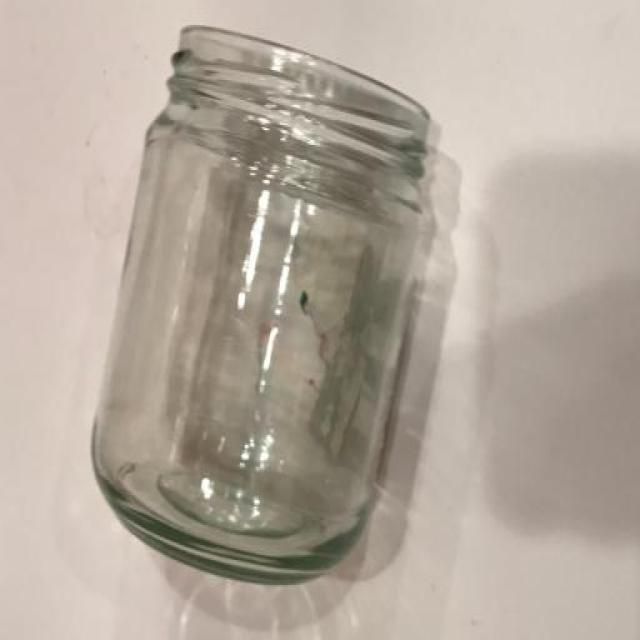
Label: glass